Parliamentary committees of the United Kingdom

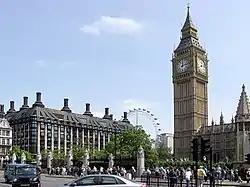
Committee meetings take place in committee rooms at the Palace of Westminster (right) and Portcullis House (left)

The parliamentary committees of the United Kingdom are committees of the Parliament of the United Kingdom. Each consists of a small number of Members of Parliament from the House of Commons, or peers from the House of Lords, or a mix of both, appointed to deal with particular areas or issues; most are made up of members of the Commons. The majority of parliamentary committees are select committees. The remit of these committees vary depending on whether they are committees of the House of Commons or the House of Lords.